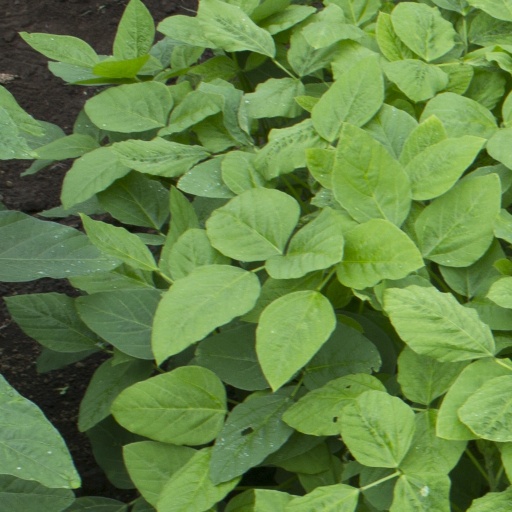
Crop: soybean